Gil Kane

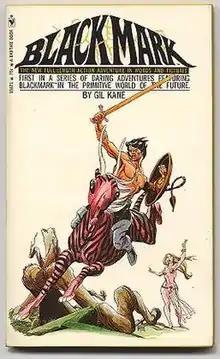
Original 1971 Bantam paperback "Blackmark", an early example of the graphic novel.

Kane's side projects include two long works that he conceived, plotted and illustrated, with scripting by Archie Goodwin (writing under the pseudonym of Robert Franklin): "His Name Is... Savage" (Adventure House Press, 1968), a self-published, 40-page, magazine-format comics novel; and "Blackmark" (1971), a science-fiction/sword-and-sorcery paperback published by Bantam Books and one of the earliest examples of the graphic novel, a term not in general use at the time. Howard Chaykin served as Kane's assistant during the production of "Blackmark" and would call Kane "the most influential male" in his life.